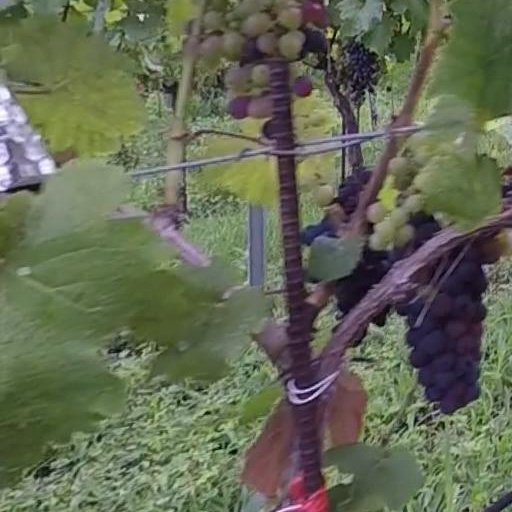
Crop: grape